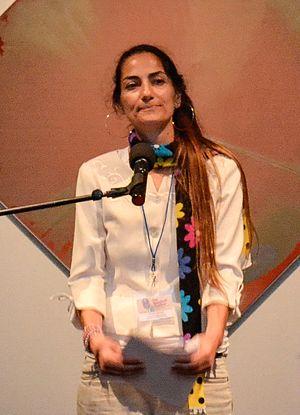
Ibtisam Barakat est une écrivaine et poétesse palestino-américaine née le 2 octobre 1963 à Beit Hanina, près de Jérusalem.